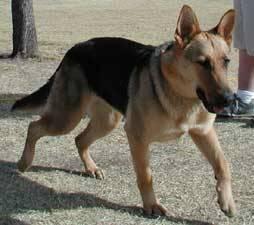
dog